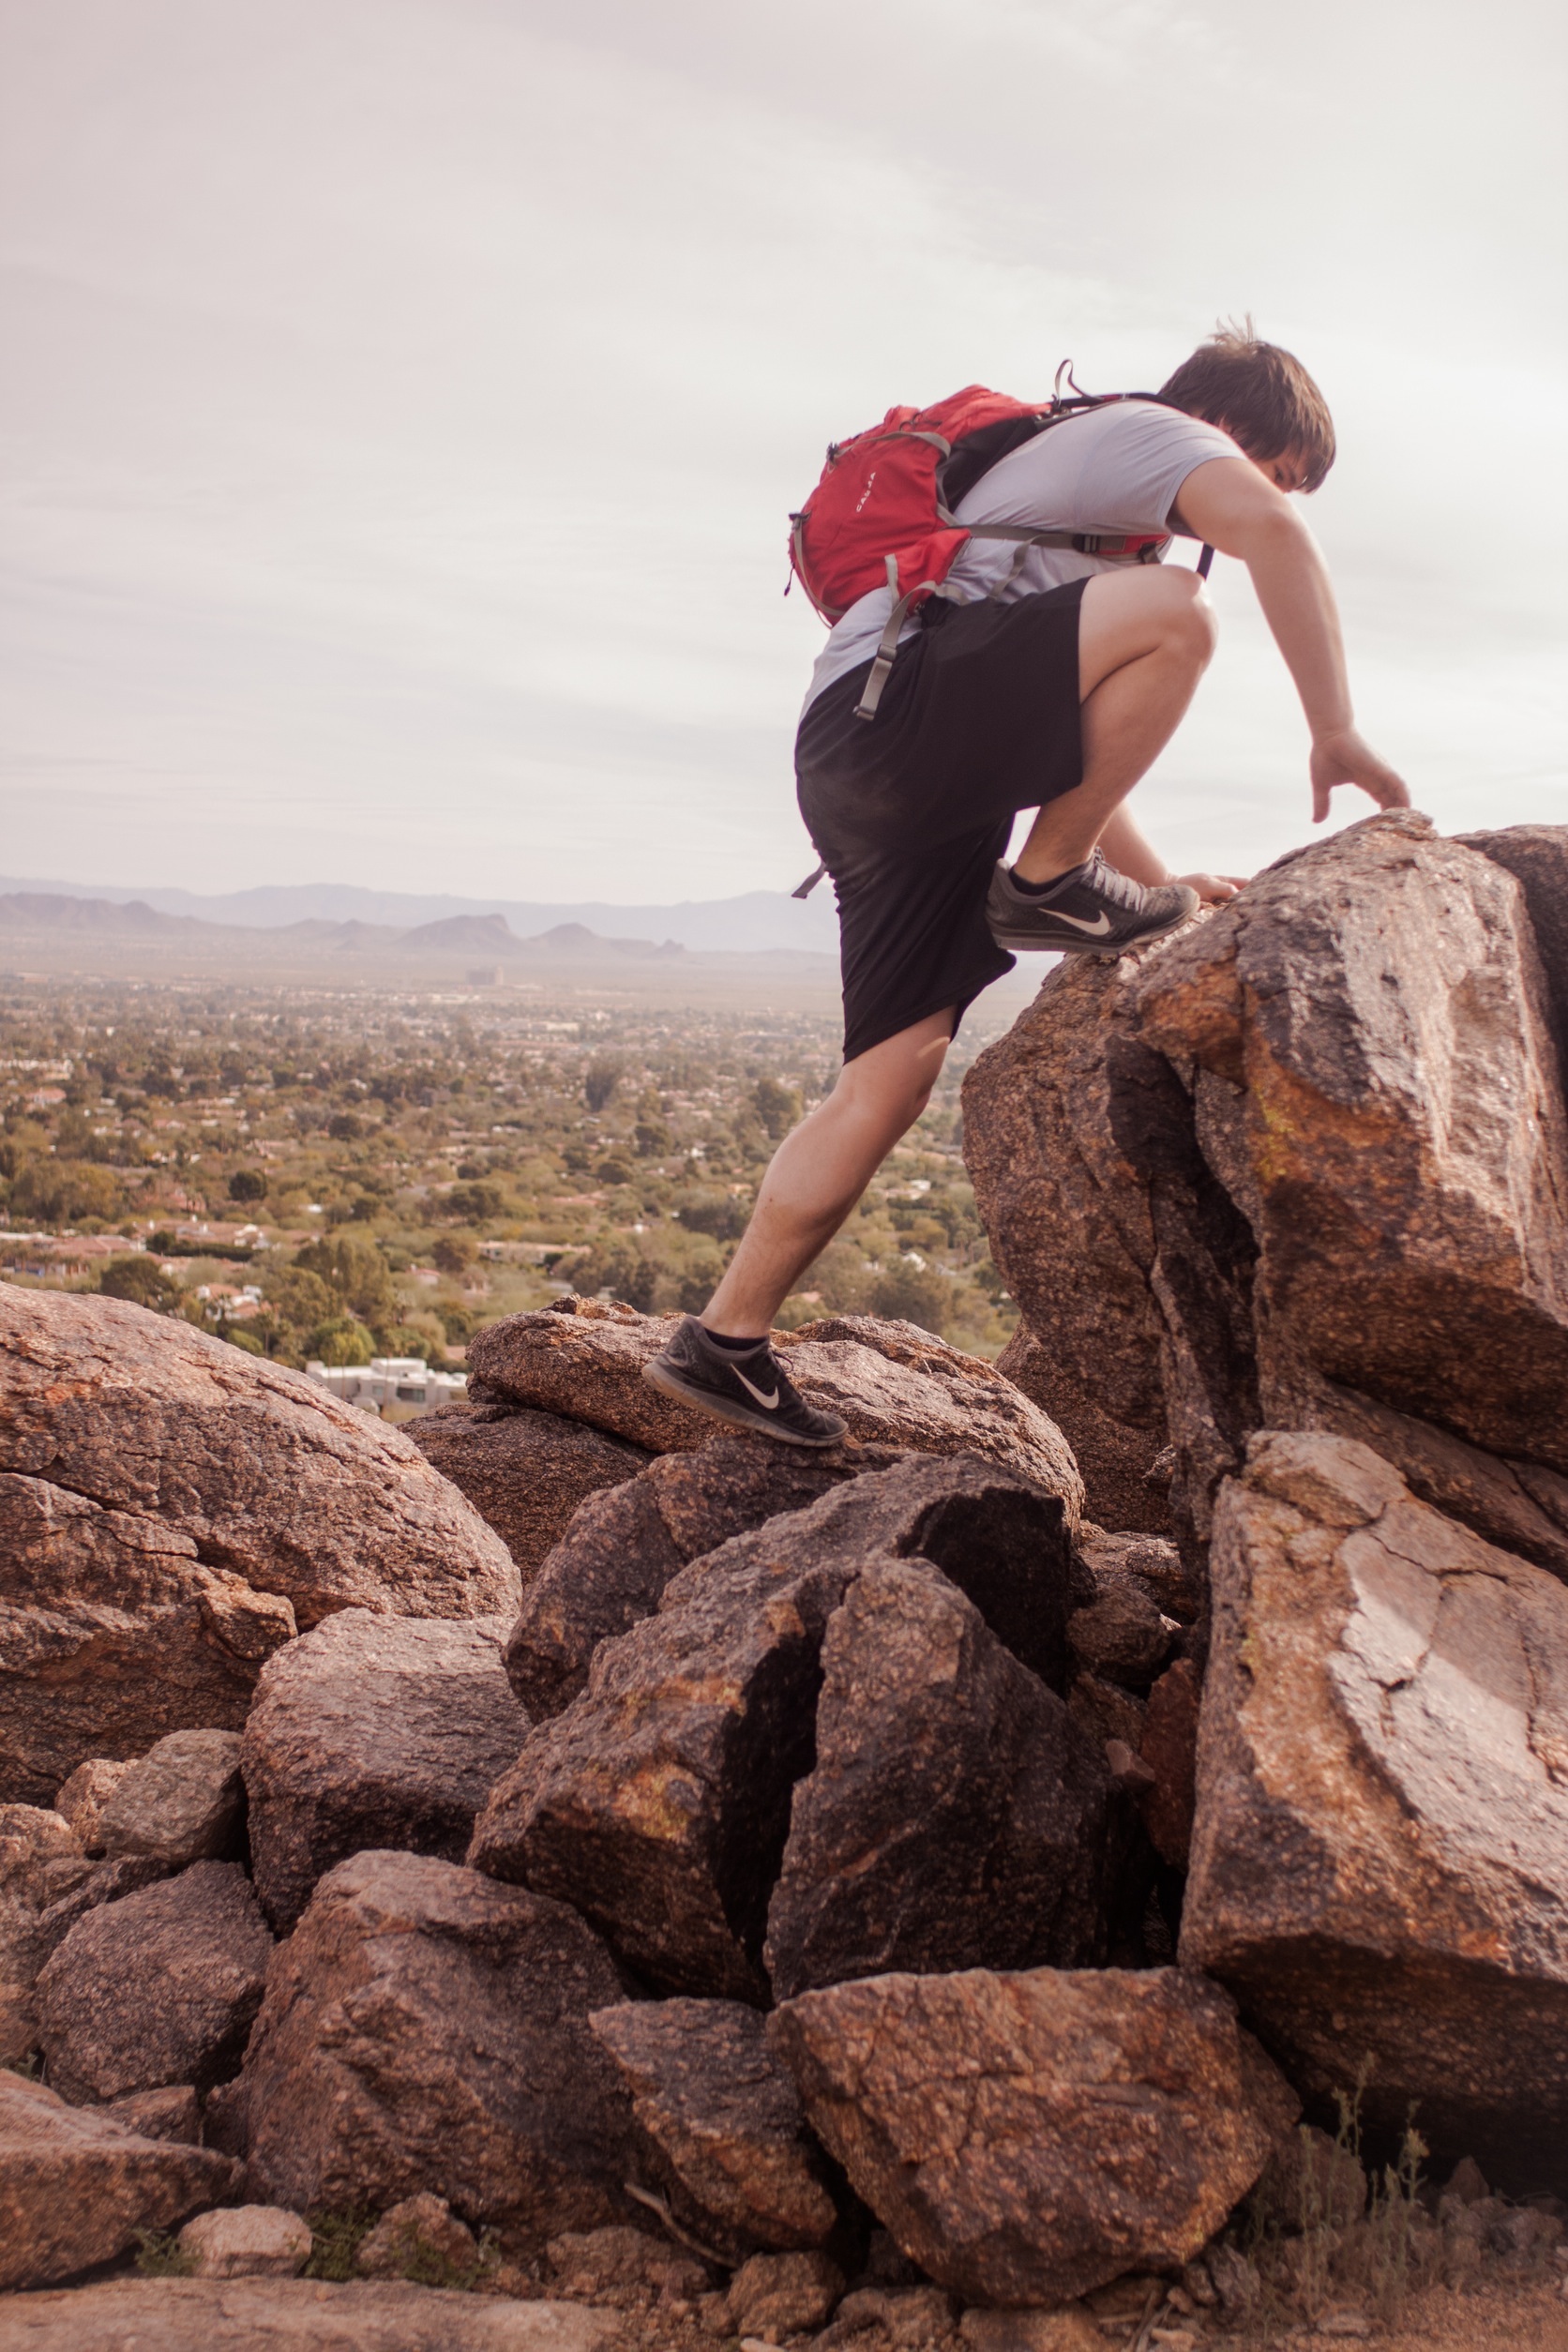
sea, rock, people, hiking, boy, adventure, backpack, guy, hiker, young, nike, soil, rock climbing, tshirt, fitness, material, rocks, shoes, shorts, boulders, image, knapsack